Alan-a-Dale

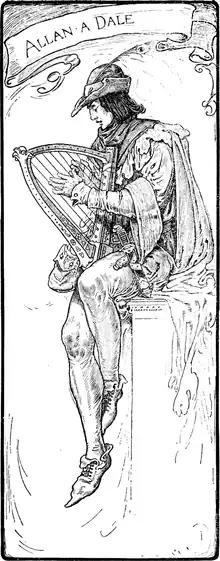
1912 depiction of Alan-A-Dale by Louis Rhead

Alan-a-Dale (first recorded as Allen a Dale; variously spelled "Allen-a-Dale", "Allan-a-Dale", "Allin-a-Dale", "Allan A'Dayle" etc.) is a figure in the Robin Hood legend. According to the stories, he was a wandering minstrel who became a member of Robin's band of outlaws, the "Merry Men".